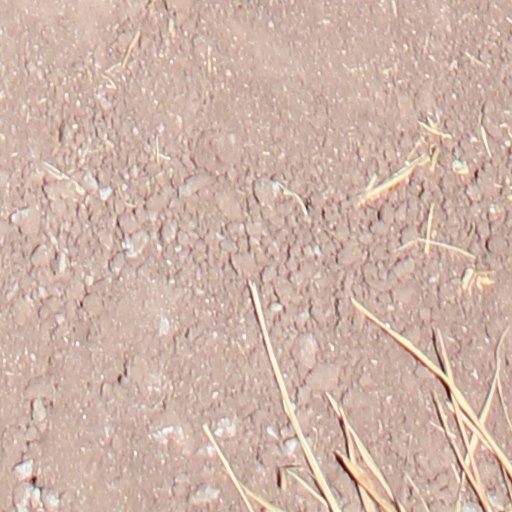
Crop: wheat